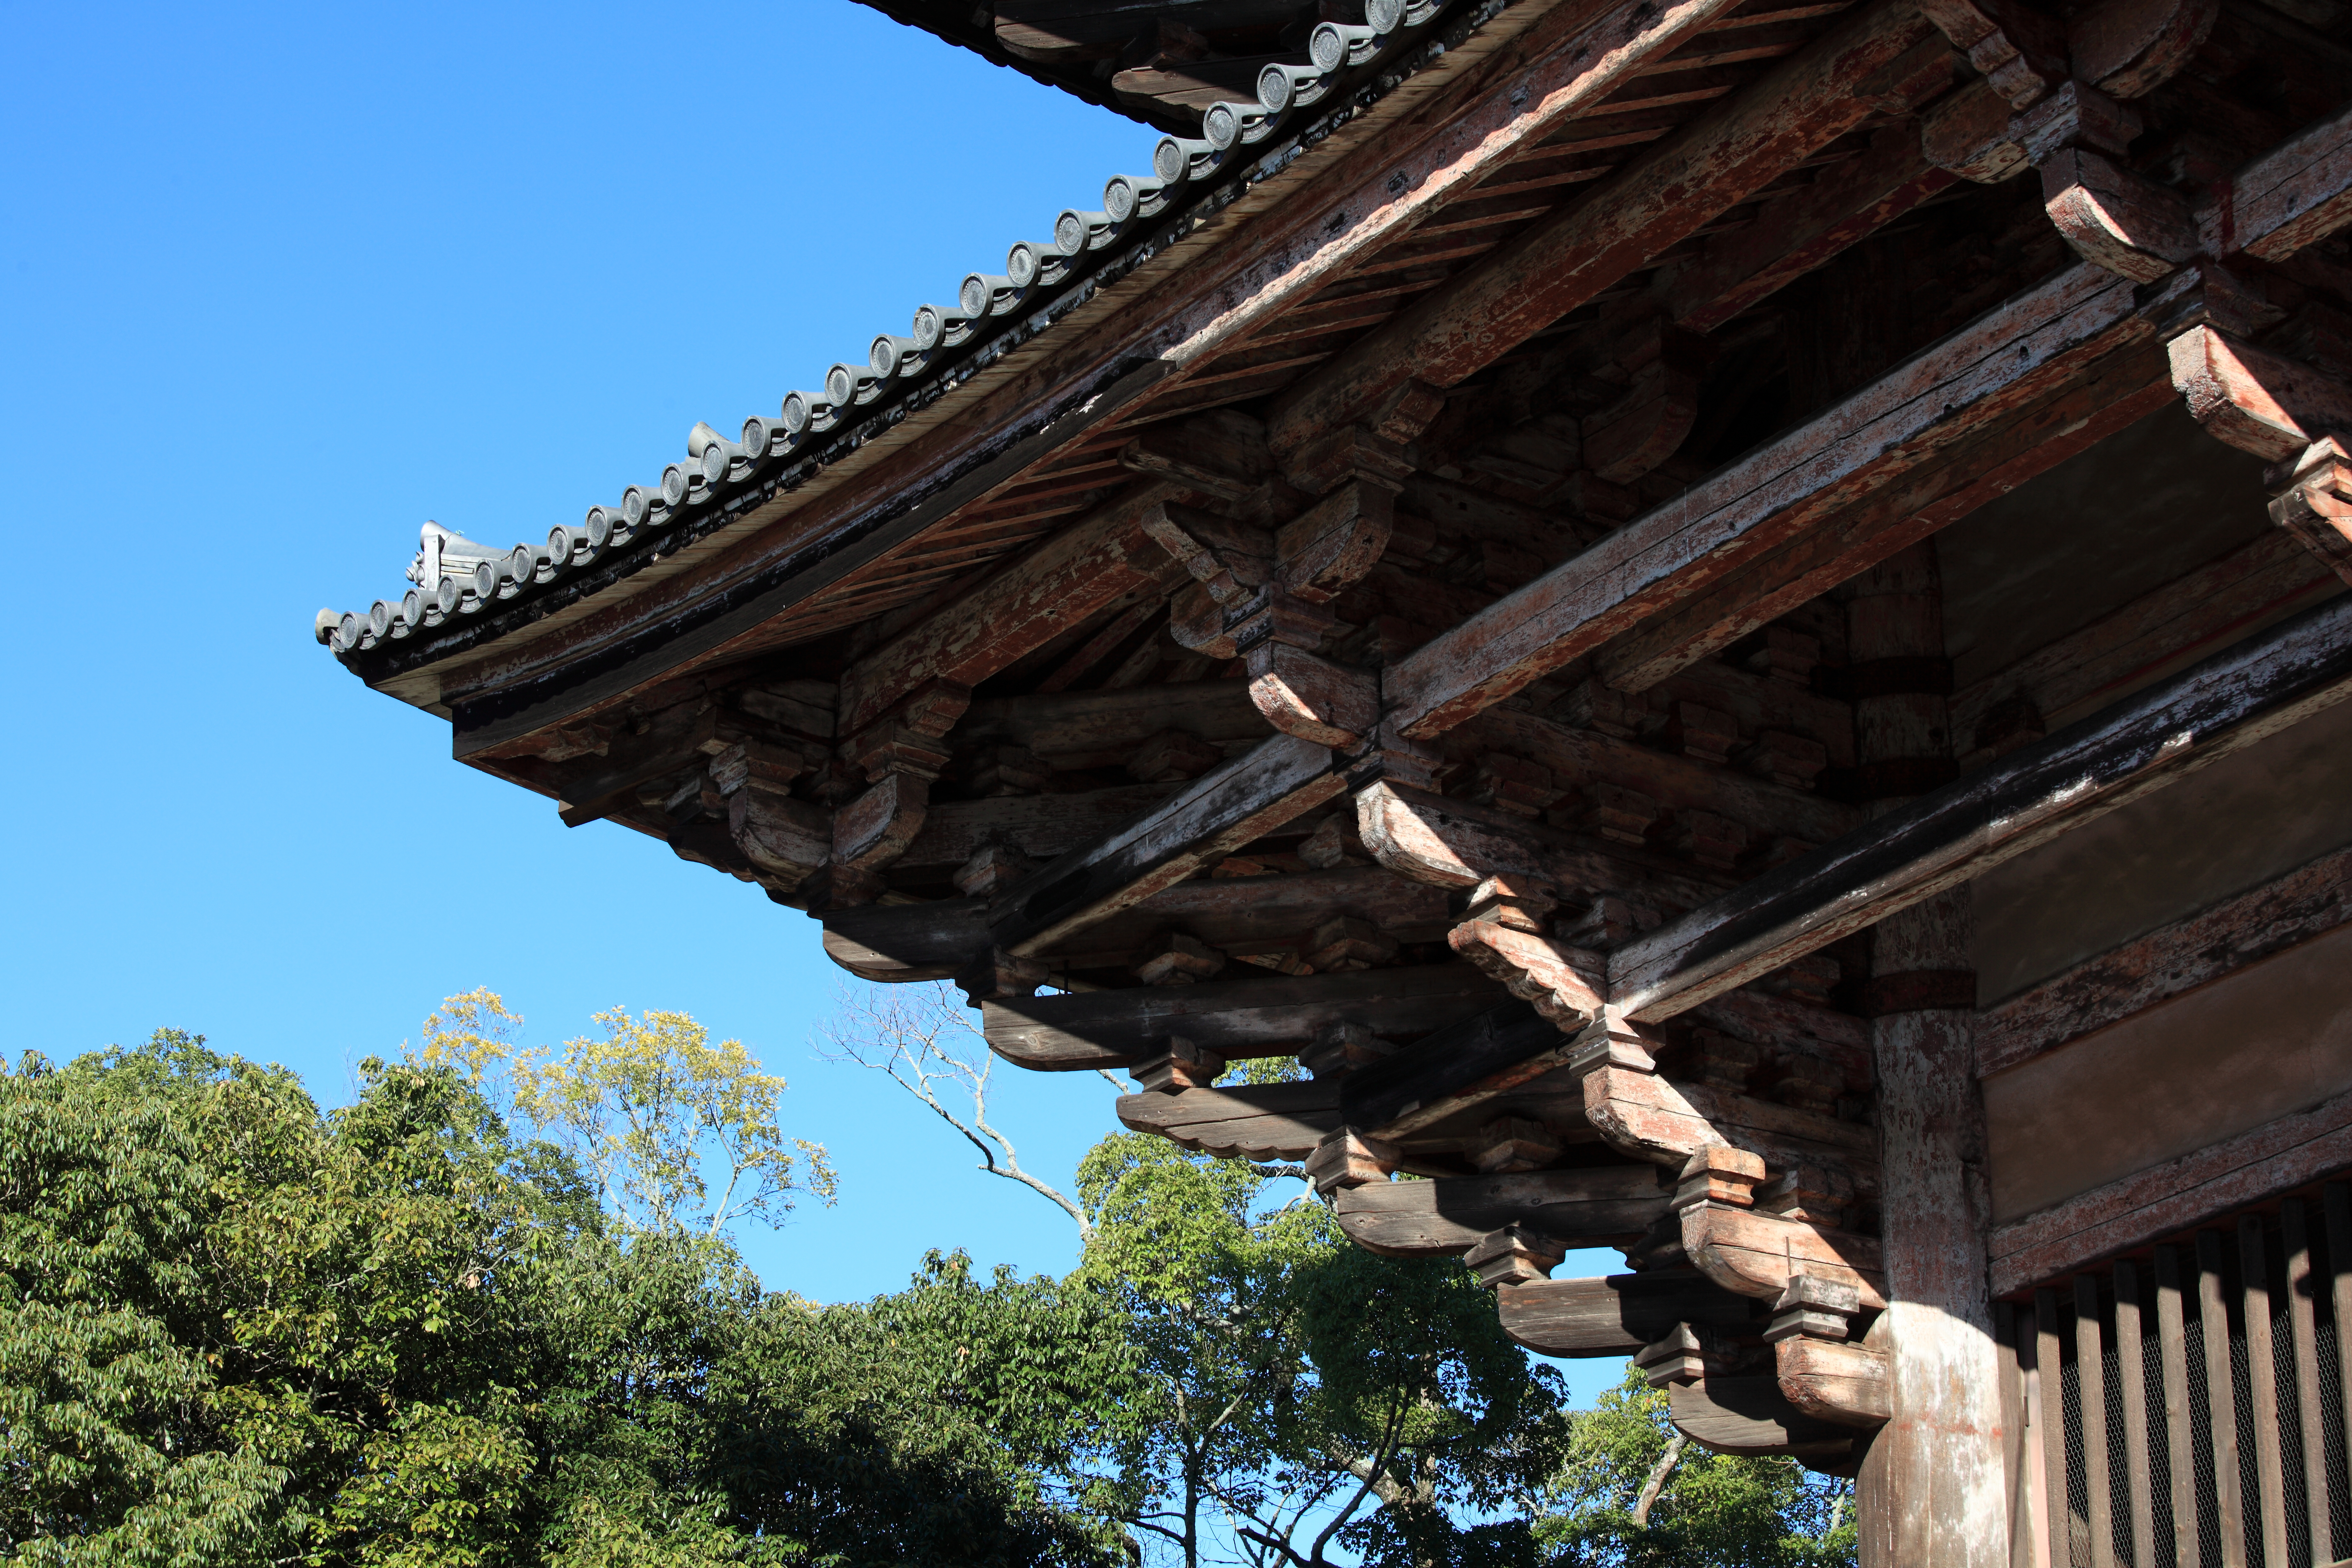
architecture, high, landmark, place of worship, temple, ruins, shrine, nara, 5d, hires, todaiji, markii, hi, res, resolution, tohdaiji, ancient history